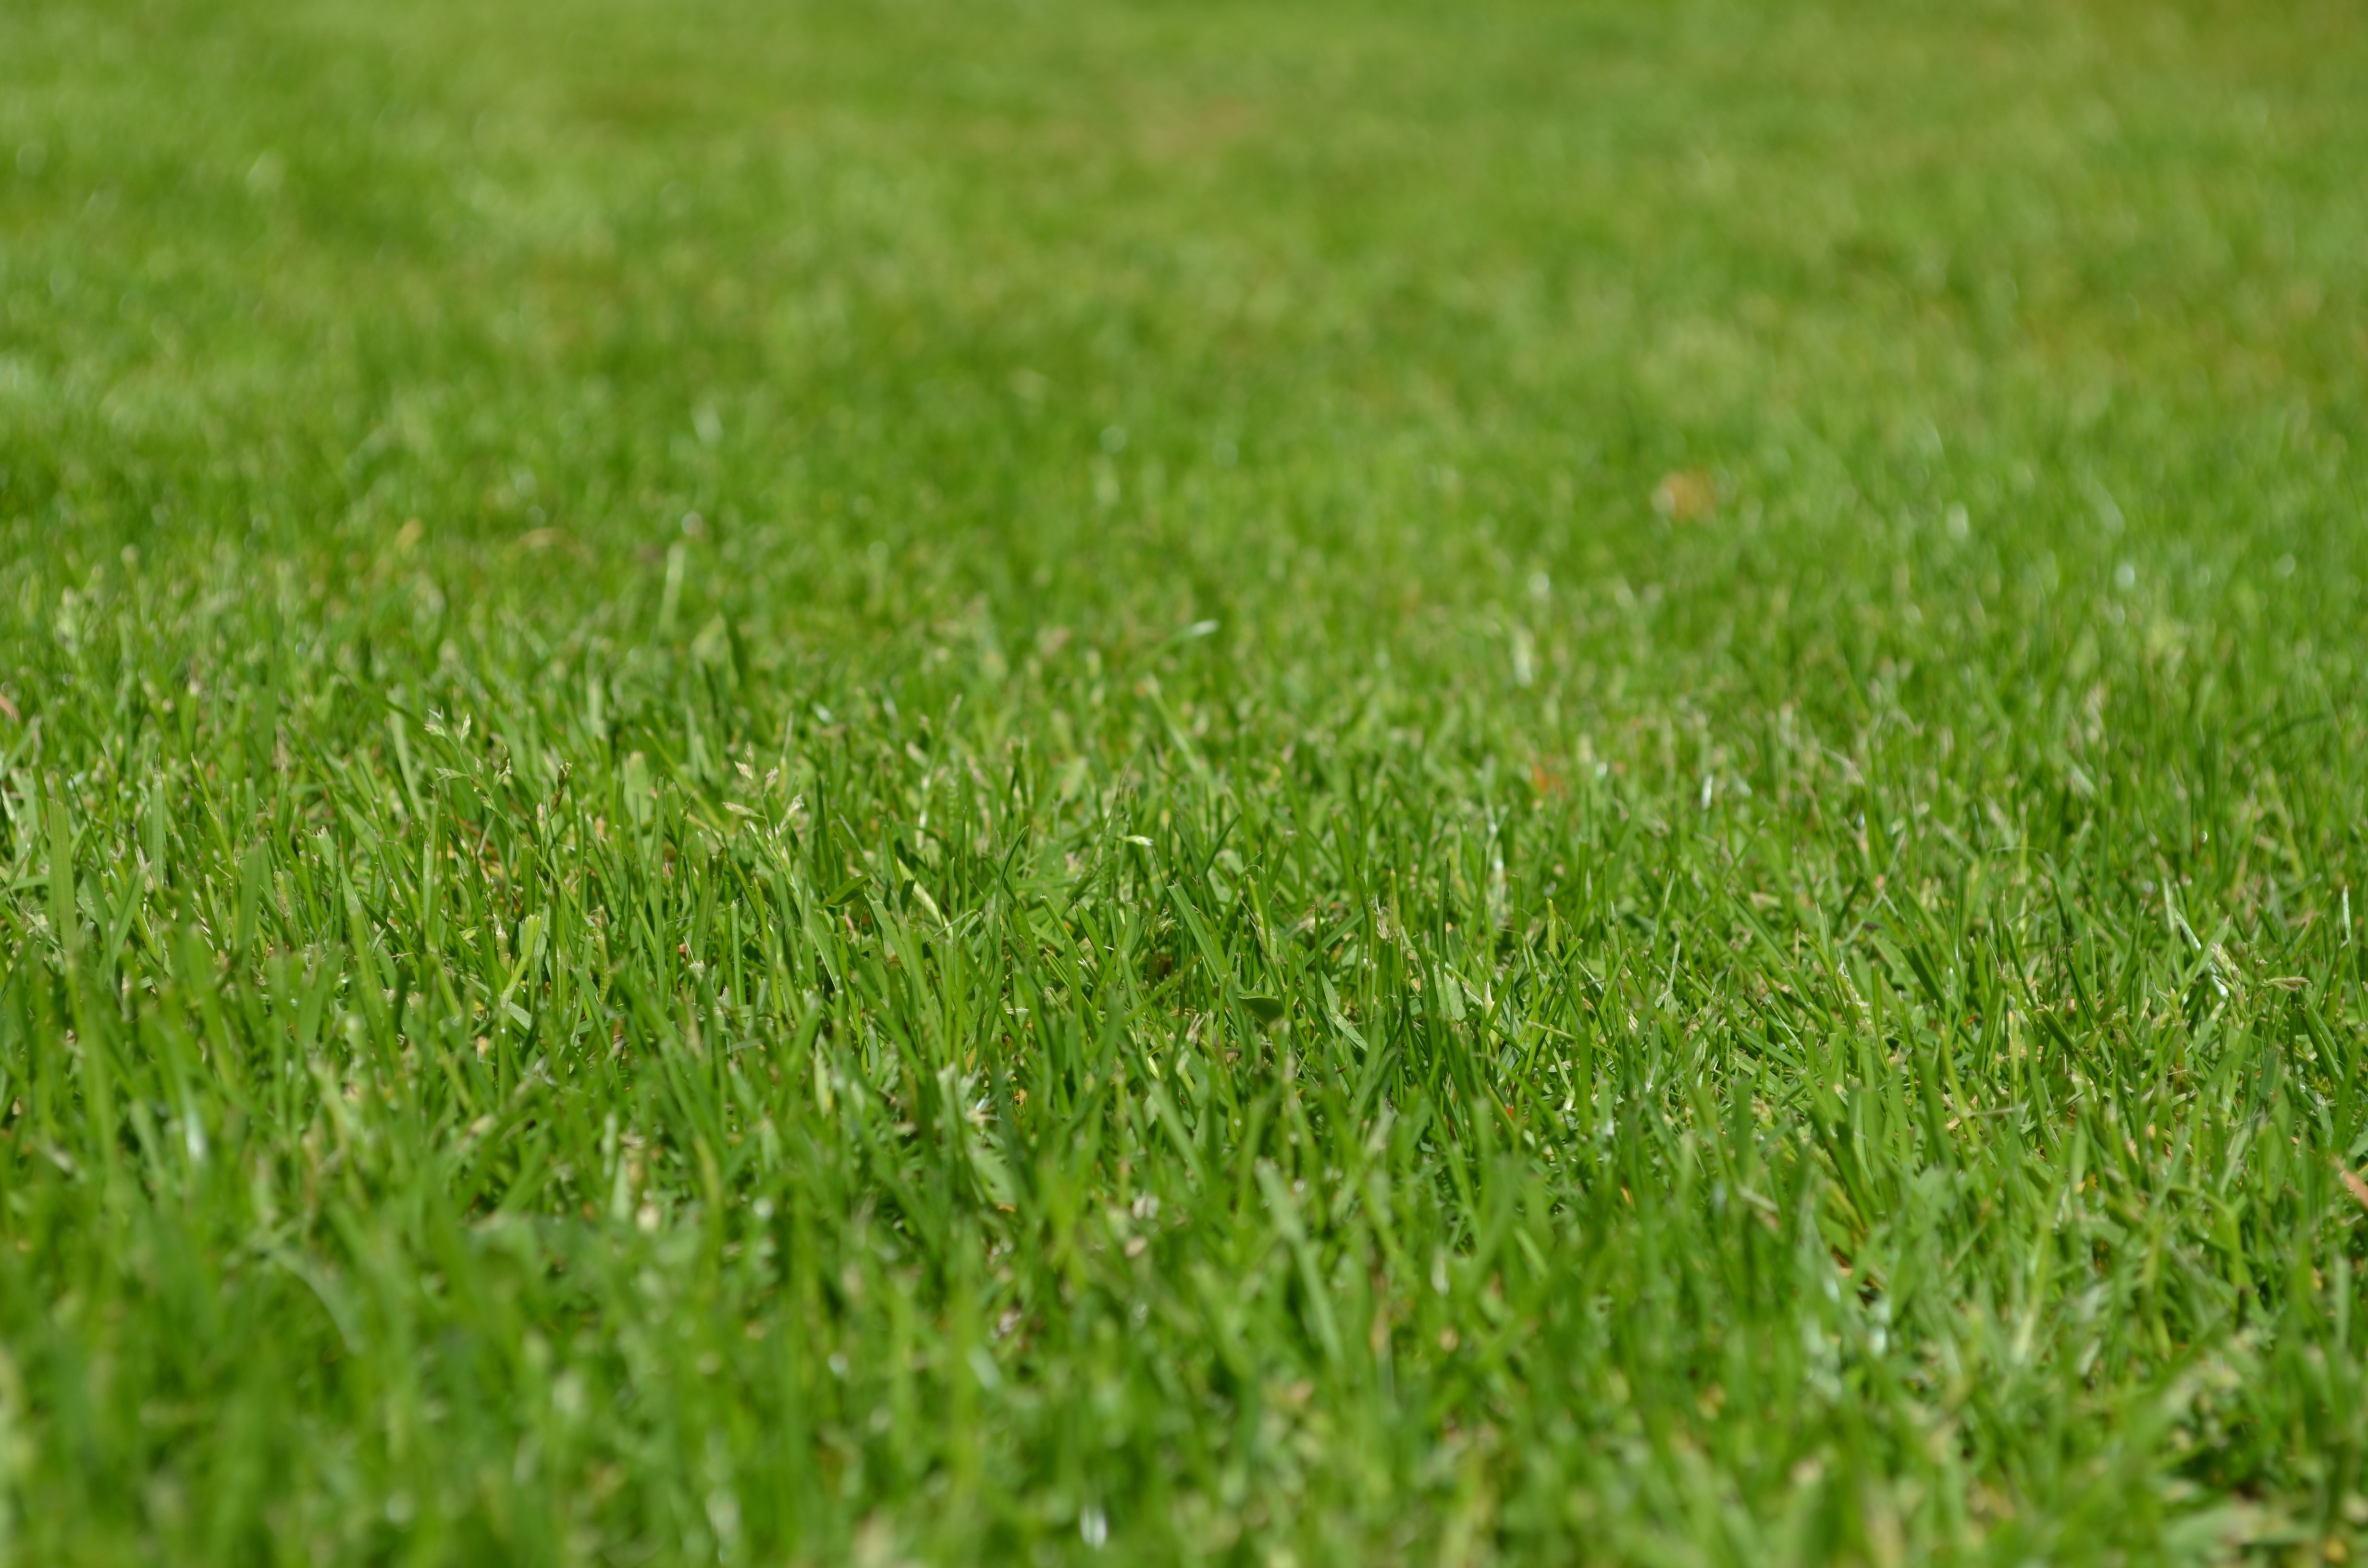
grass, plant, field, lawn, meadow, prairie, green, pasture, soil, grassland, flooring, grass family